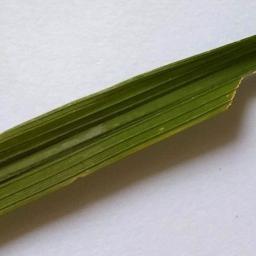
Label: Rice___Healthy